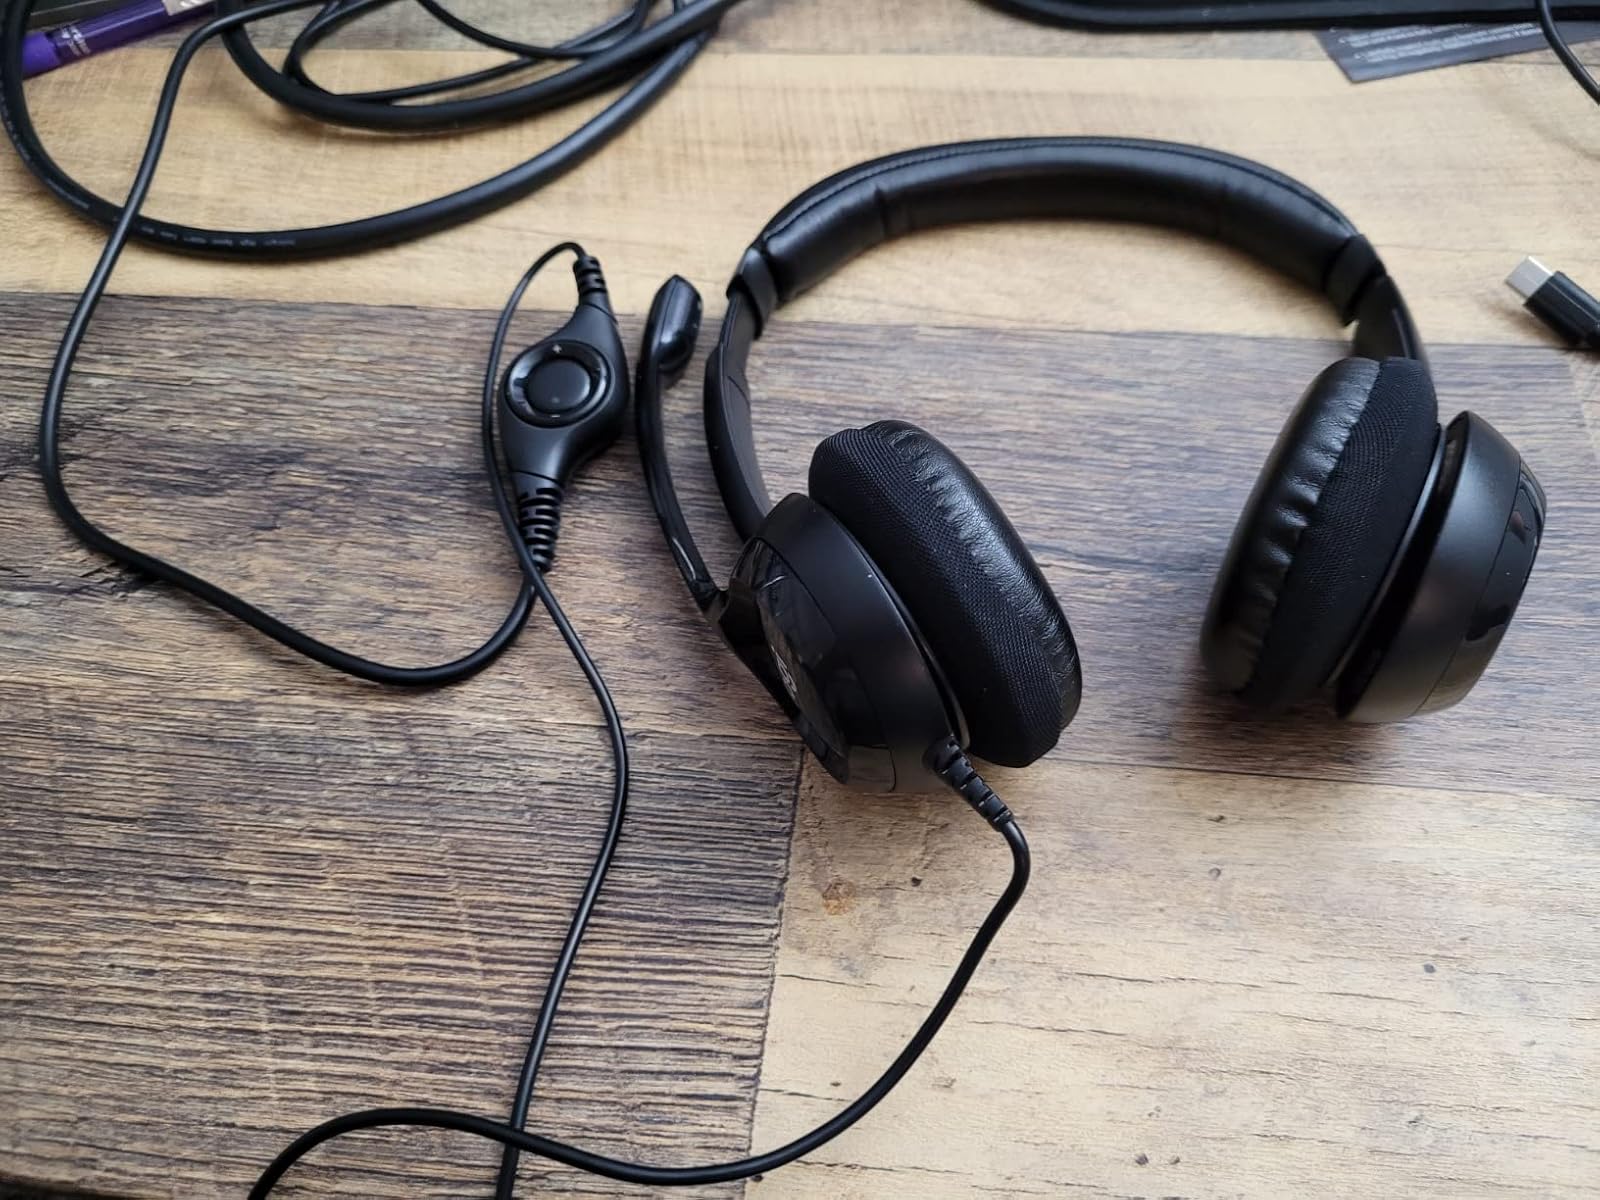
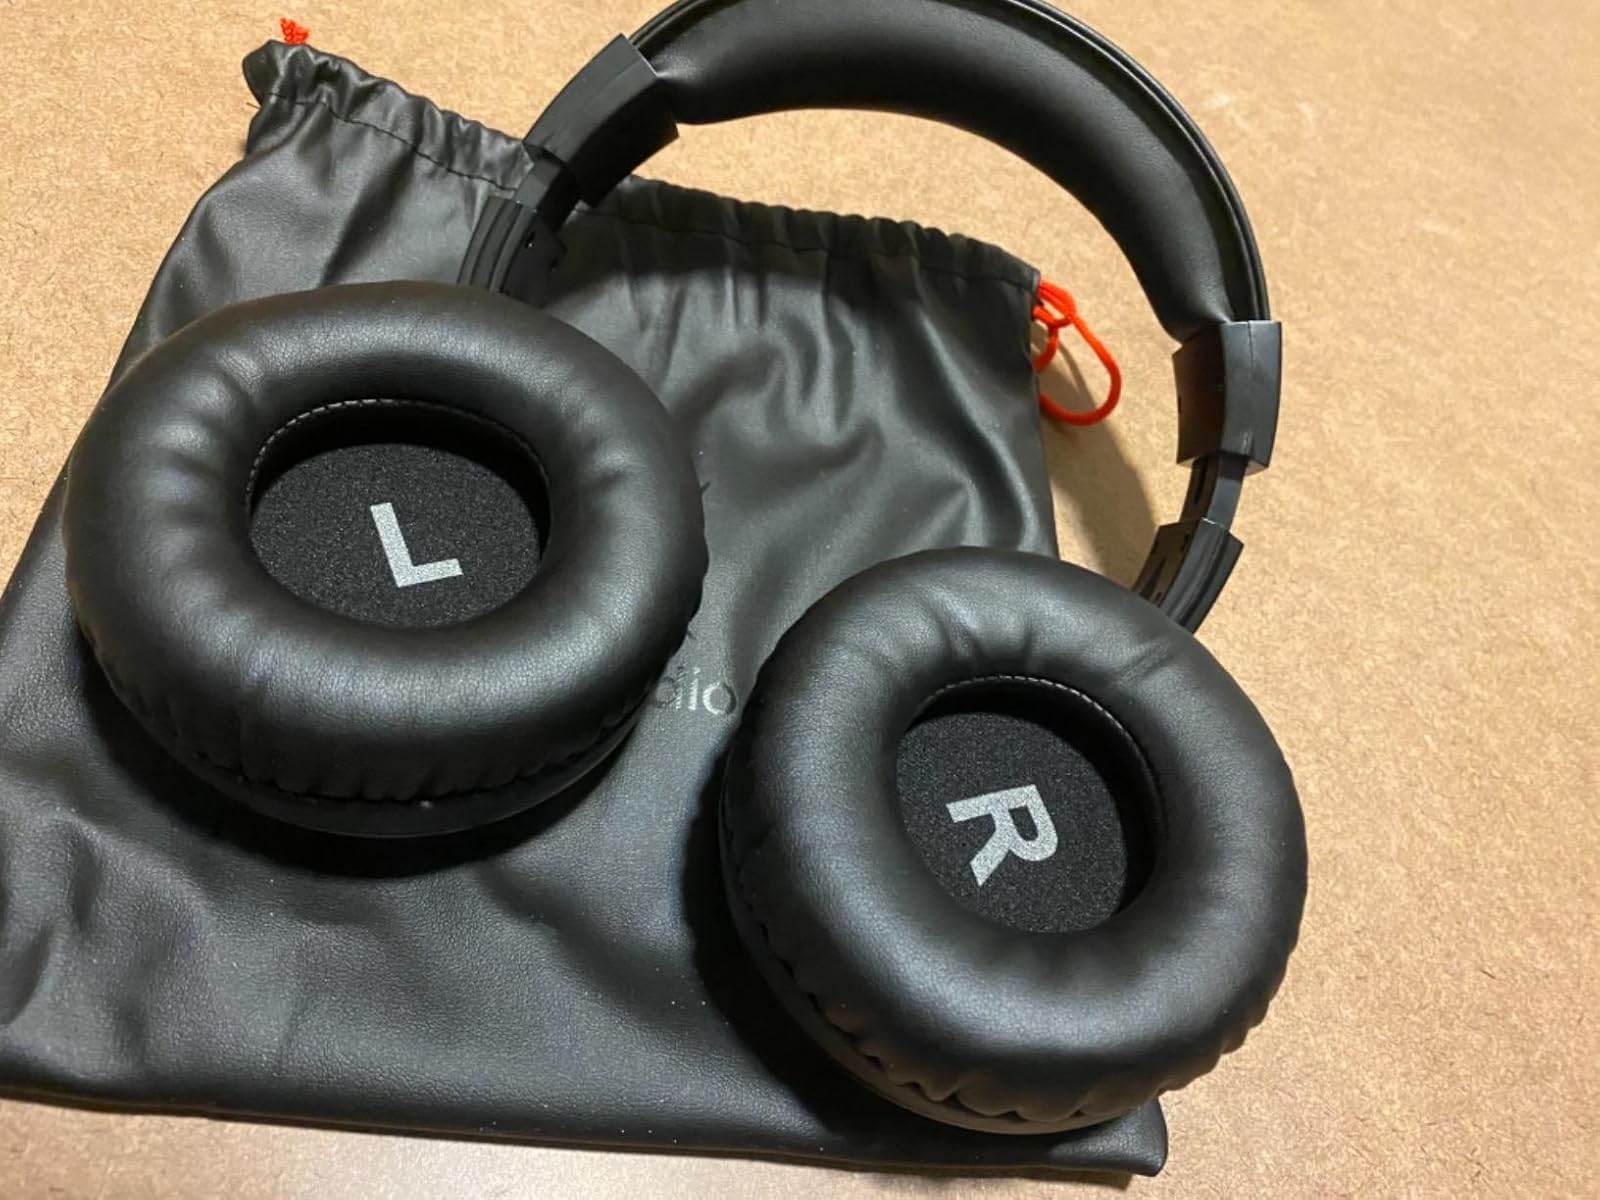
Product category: headphones
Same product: no